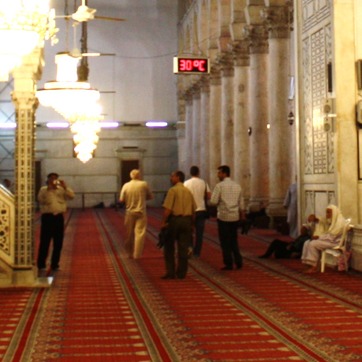
Material: hair